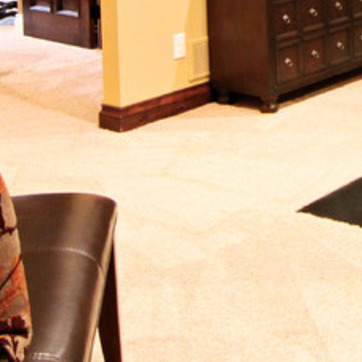
Material: carpet